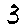
Label: 3